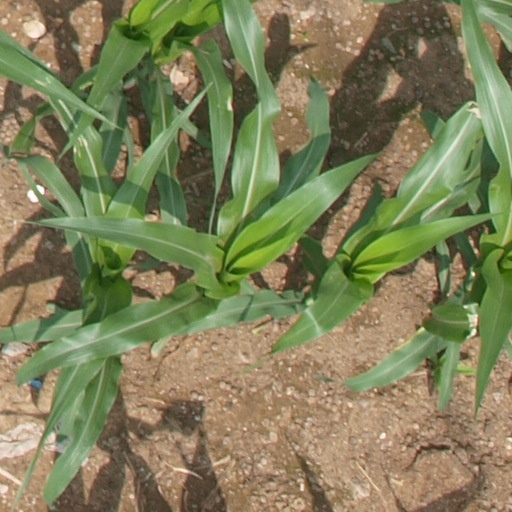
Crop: maize; corn